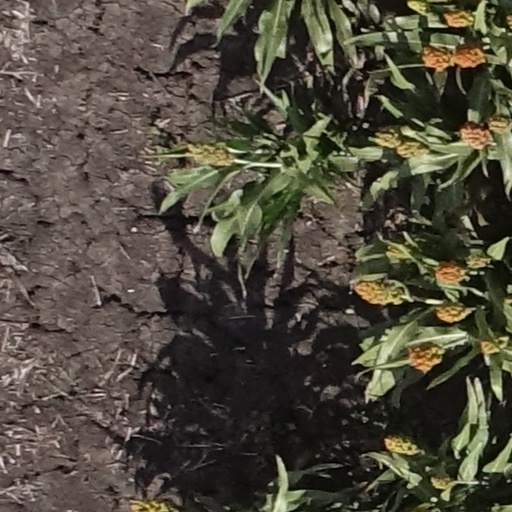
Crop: sorghum